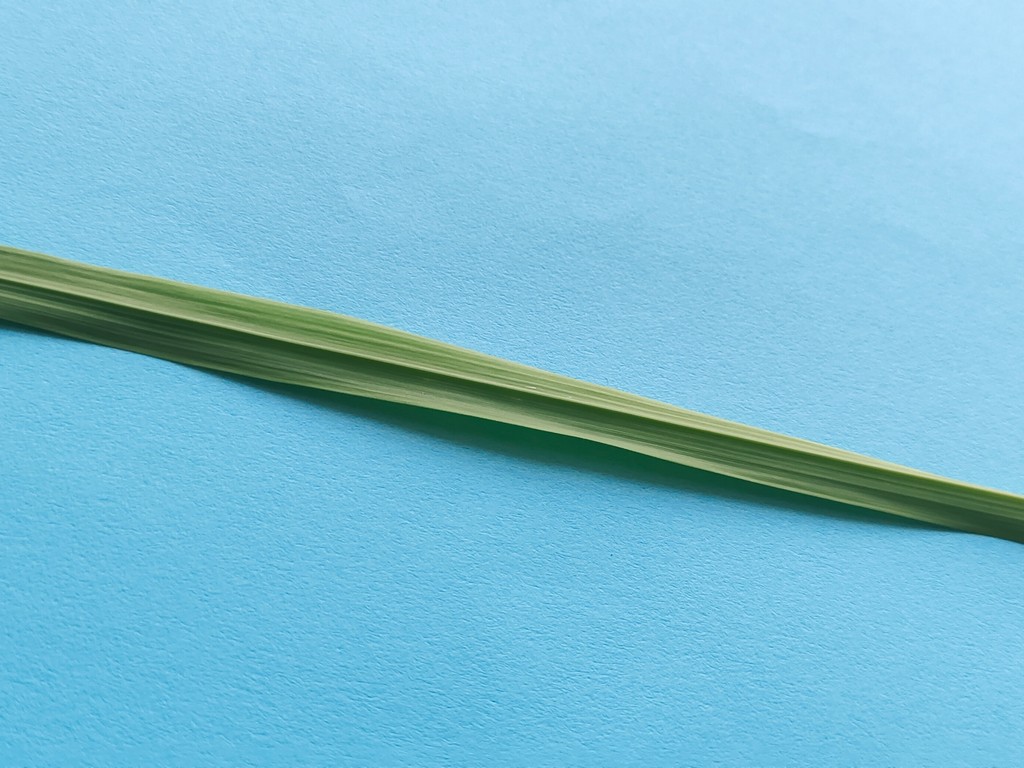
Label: Healthy